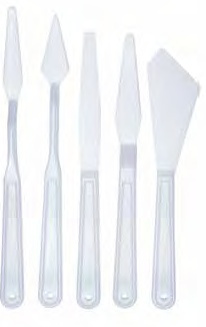
Jack Richeson 500825 Plastic Palette Knives - 2 In. Diamond Knife
Features Safer to use then metal knives These one-piece molded plastic knives are also more economical, durable and easy to clean The 5 basic shapes and sizes are a good introduction to painting with knives 2 in. Diamond Knife
Brand: Rose Chloe
Category: Arts & Entertainment > Hobbies & Creative Arts > Arts & Crafts > Art & Crafting Tools > Color Mixing Tools > Palette Knives > Diamond Palette Knives